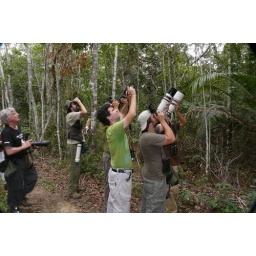
Another bird spotted and being photographed by everyone!